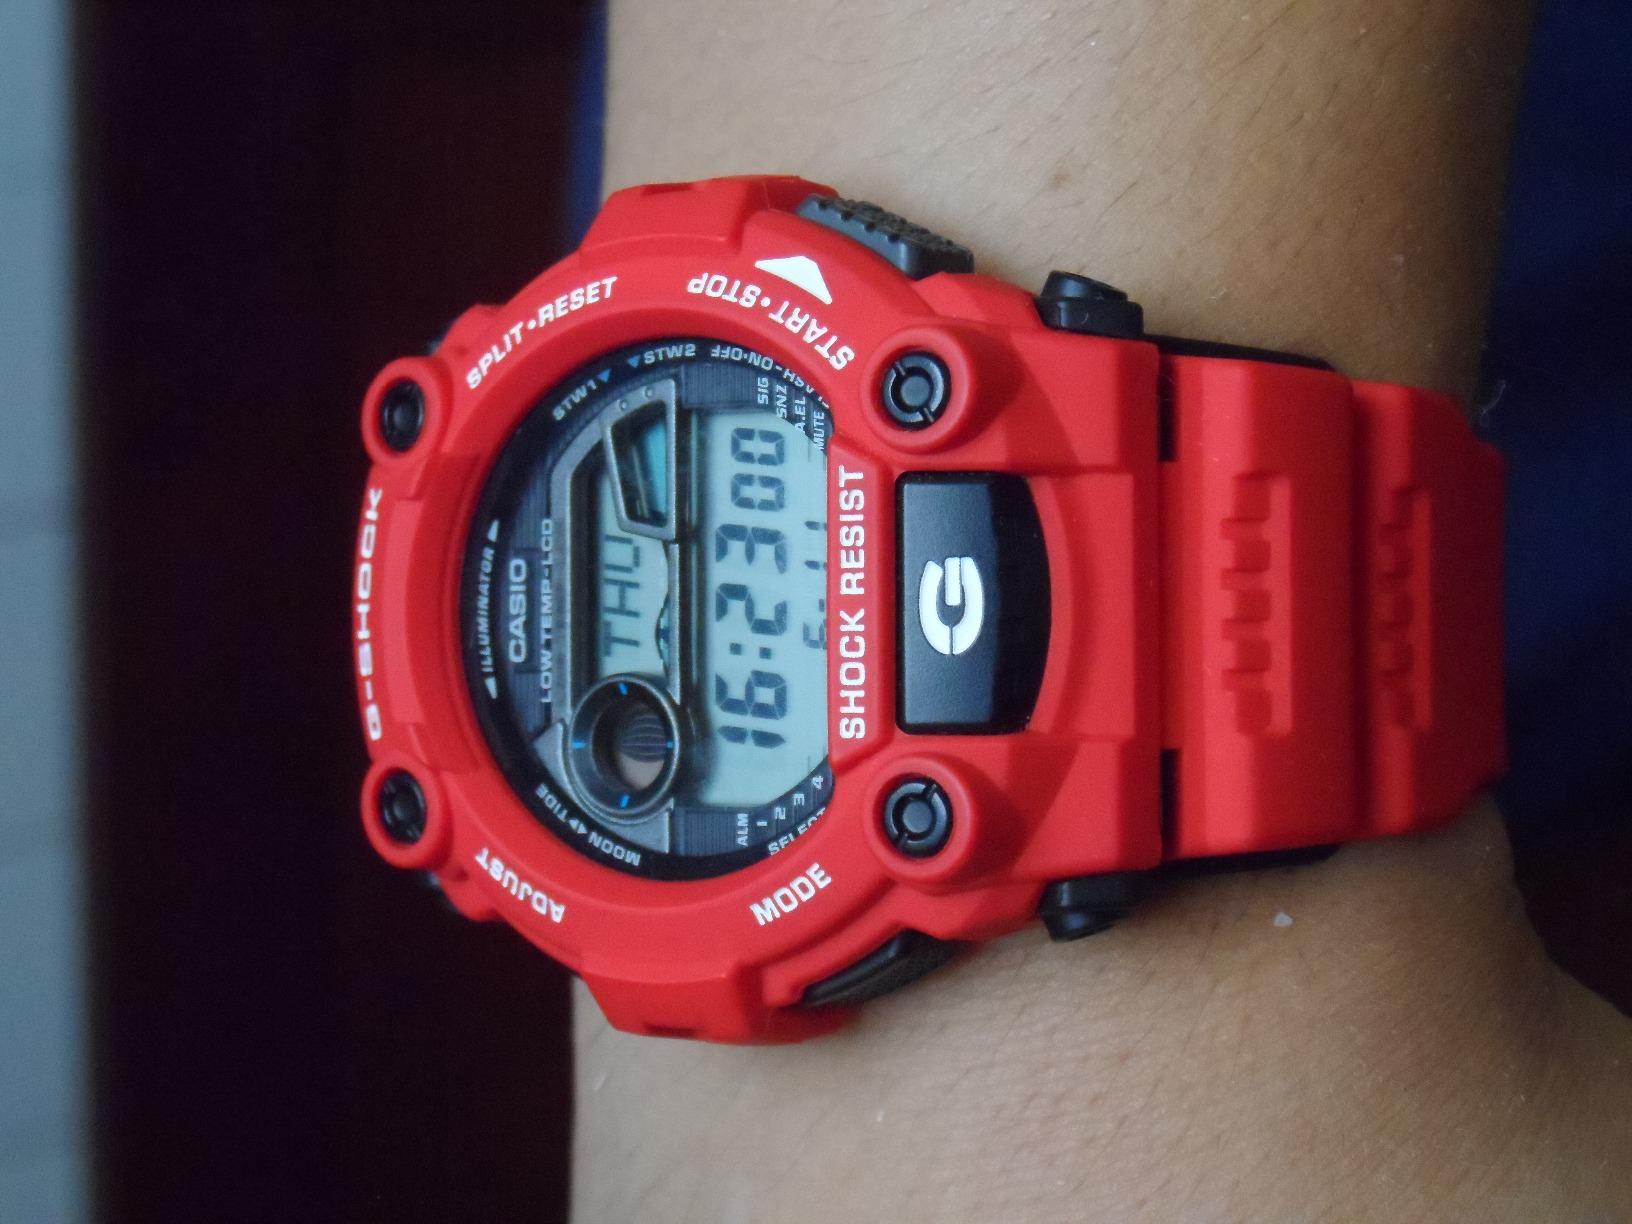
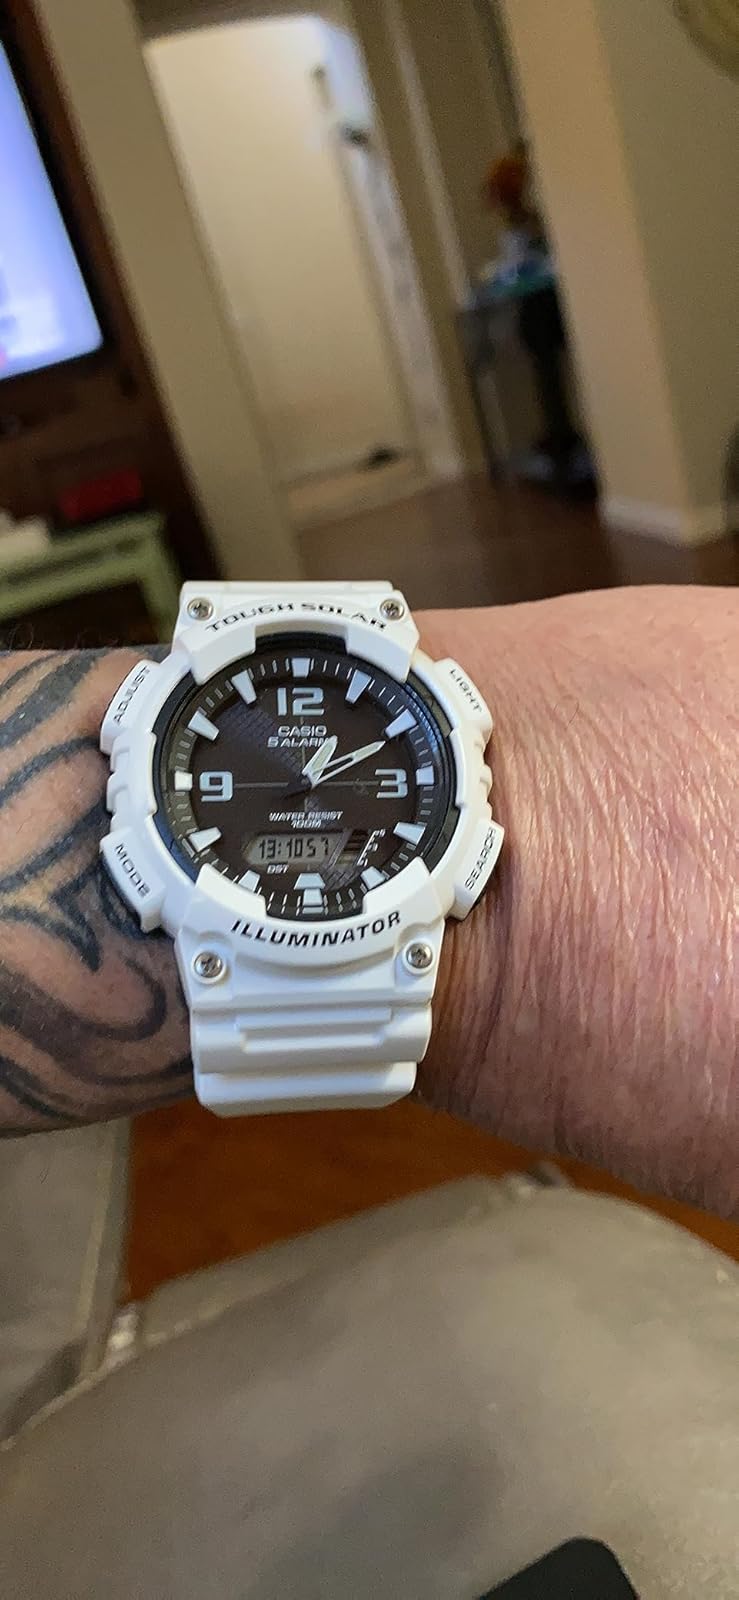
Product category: accessories_watch
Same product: no